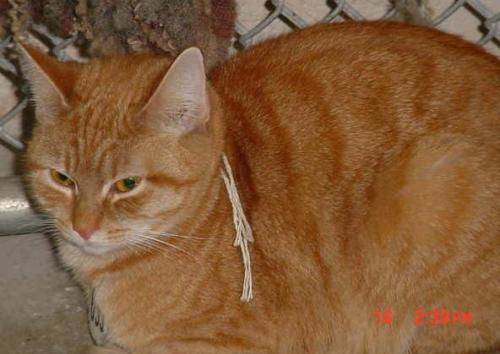
Label: cat